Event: Ecuador Earthquake
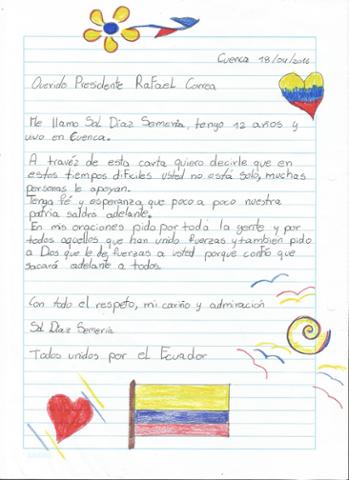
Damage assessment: no_damage